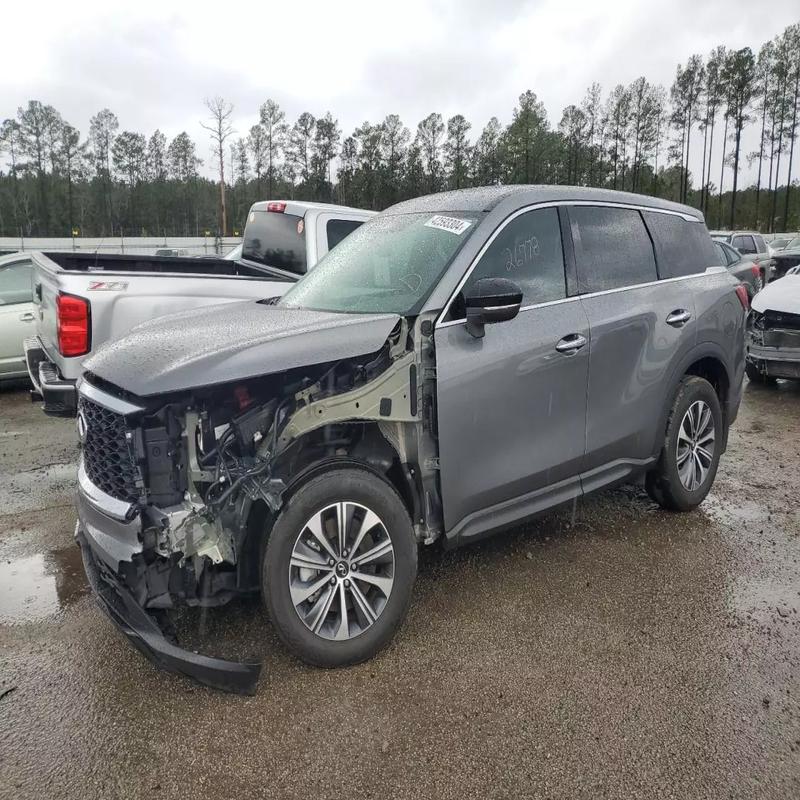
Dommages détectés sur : pare-choc avant, feu avant droit, feu avant gauche, capot, aile avant droite, aile avant gauche, porte avant droite, porte avant gauche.
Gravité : sévère